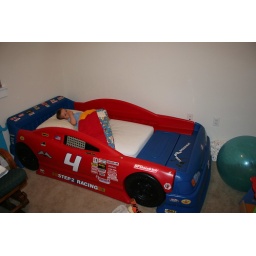
Felix's first night in his new big boy race car bed!